Charles Djou

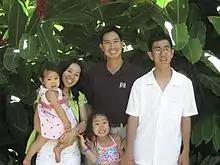
Charles Djou and family in 2008

Djou served as the Hawaii state campaign chair of John Kasich's 2016 presidential campaign and urged voters before the 2016 Hawaii caucuses to reject Donald Trump. In 2018, Djou left the Republican Party, citing concerns with its policies and President Trump's character. In October 2019, Djou said, "It would be fair to say that I'm an independent Democratic". On July 9, 2020, Republican Voters Against Trump released a video in which Djou urged voters to vote against Trump.